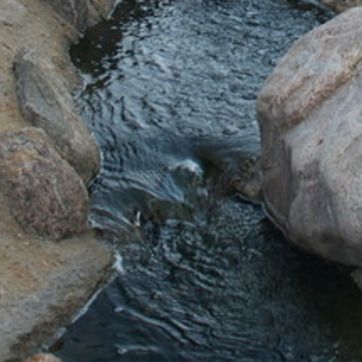
Material: water